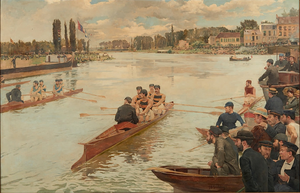
Joseph Ferdinand Gueldry est un artiste peintre et illustrateur français, spécialisé dans les scènes sportives d'aviron, cofondateur de la Société nautique de la Marne en 1876.